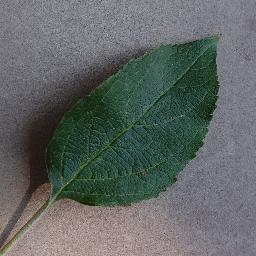
Label: Apple___healthy